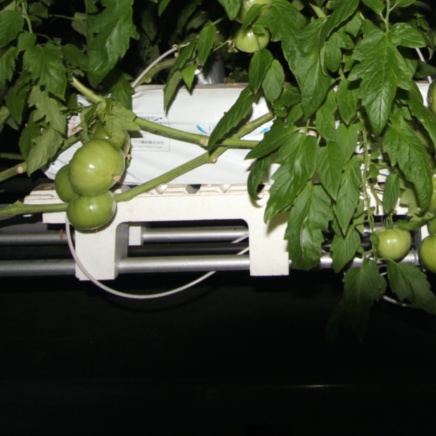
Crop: tomato